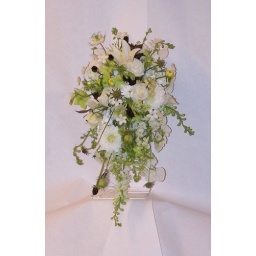
Bridal cascade bouquet in green, white and brown with seed pods